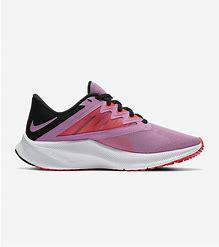
Brand: Nike
Model: Quest 3